Illinois

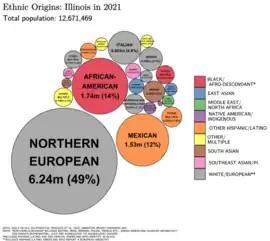
Ethnic origins in Illinois

Though Illinois lies entirely in the Interior Plains, it does have some minor variation in its elevation. In extreme northwestern Illinois, the Driftless Area, a region of unglaciated and therefore higher and more rugged topography, occupies a small part of the state. Southern Illinois includes the hilly areas around the Shawnee National Forest.